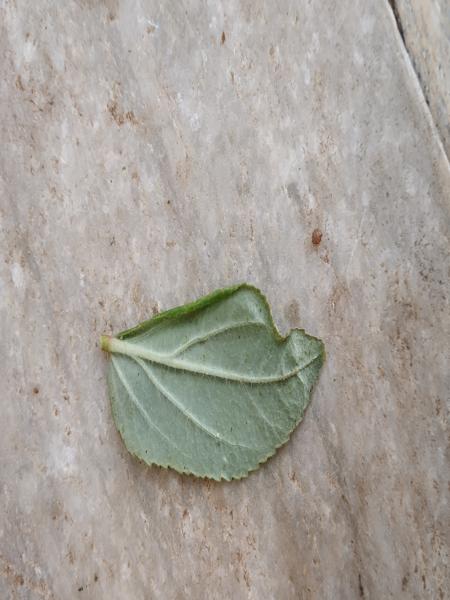
Plant: Astma_weed